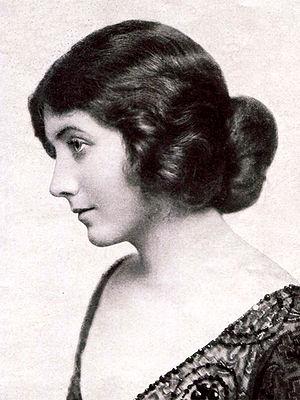
Bessie Eyton, actrice du cinéma muet américain
Bessie Eyton est une actrice américaine née à Santa Barbara le 5 juillet 1890 et décédée à Thousand Oaks le 22 janvier 1965.